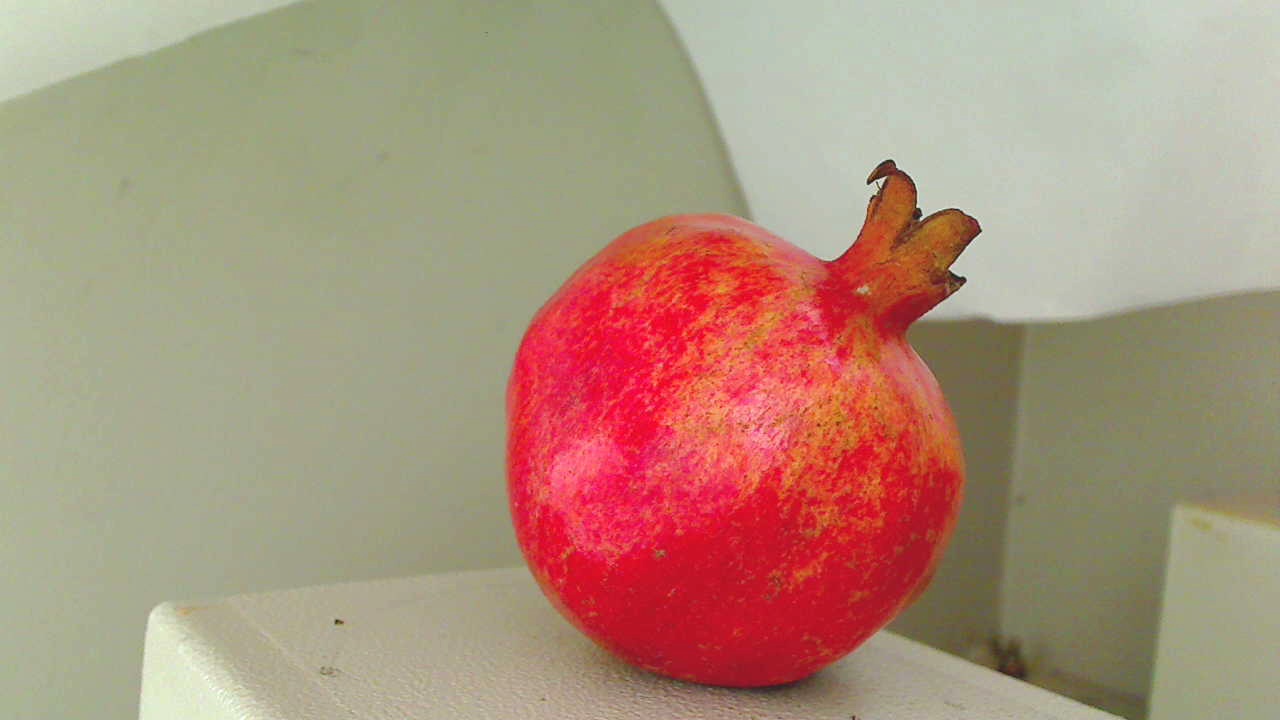
Grade: grade-3
Quality: quality-4